KFOR-TV

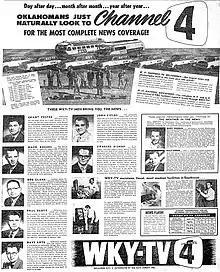

After several weeks of on-air promotions that "TV reception in Oklahoma would get stronger," KTVY's call sign changed to KFOR-TV on April 22, 1990, at the start of their 10 p.m. newscast, coupled with an overhaul to the station's on-air presentation. Station program director Bob Brooks explained in an interview that KTVY had lost "a sense of community, lost its heart" in recent years, and that was a driving force behind the call sign change; management opted for calls that alluded to their dial position and new "4-Strong" branding. As part of the change, the station altered their newscasts to have a statewide focus, with reporter Kelly Ogle filing a series of statewide reports during the May sweeps that management described as "a barnstorming approach to news".